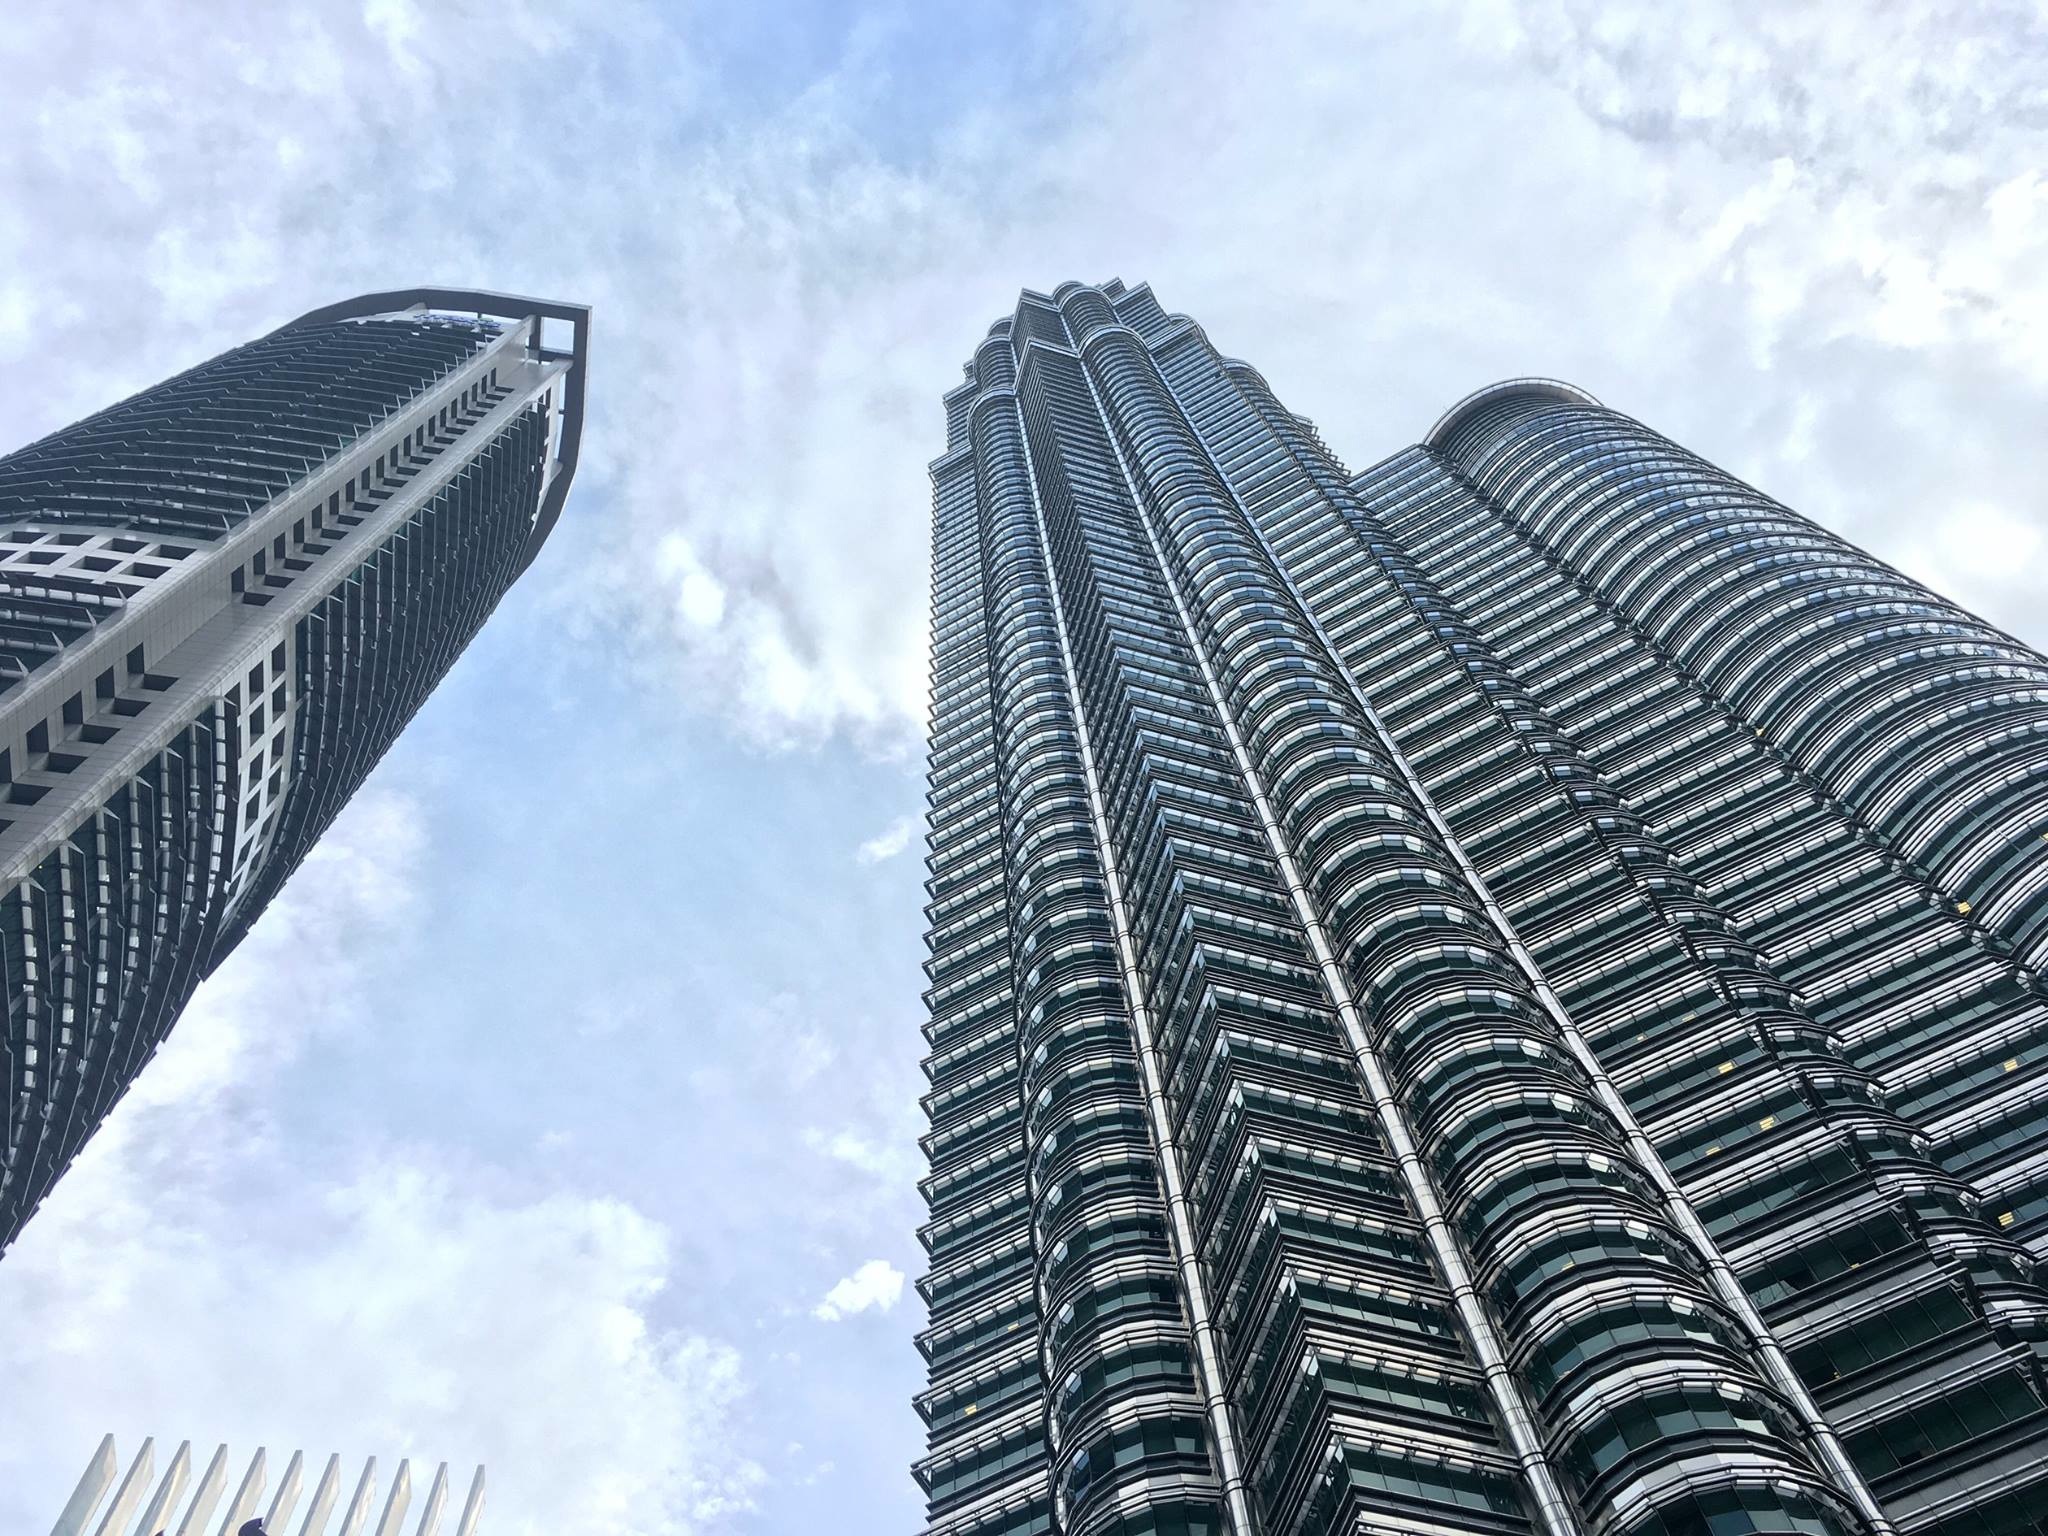
architecture, structure, building, skyscraper, cityscape, downtown, line, tower, landmark, facade, tower block, headquarters, metropolis, condominium, residential area, metropolitan area